Newcastle Civic Centre

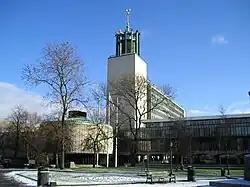
Newcastle Civic Centre

Newcastle Civic Centre is a municipal building in the Haymarket area of Newcastle upon Tyne, England. Designed by George Kenyon, the centre was built for Newcastle City Council in 1967 and formally opened by King Olav V of Norway on 14 November 1968. It is a Grade II* listed building and is the joint eighth-tallest building in the city, standing at .